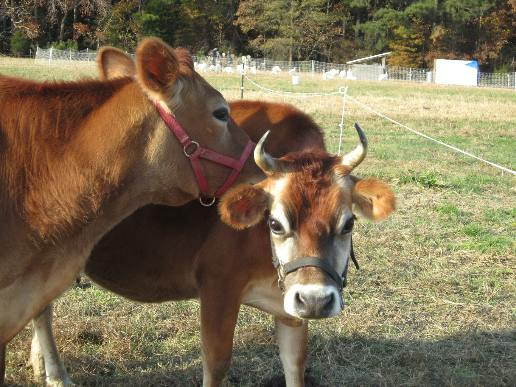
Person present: No